Bracław Voivodeship

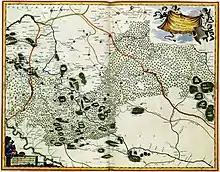
Map of the Bracław Voivodeship from 1648

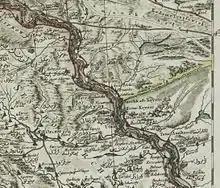
Southernmost fragment of the Bracław Voivodeship on a map from 1772

Together with the Podolian Voivodeship it formed the historical region of Podolia and part of a bigger Lesser Poland Province of the Kingdom of Poland.